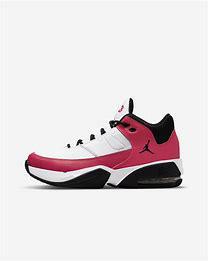
Brand: Jordan
Model: Max Aura 3